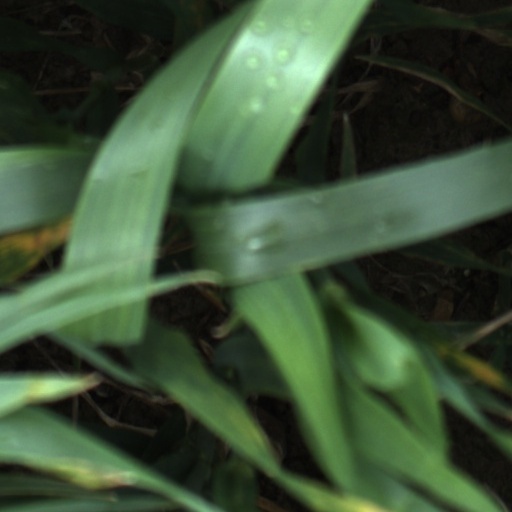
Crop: wheat